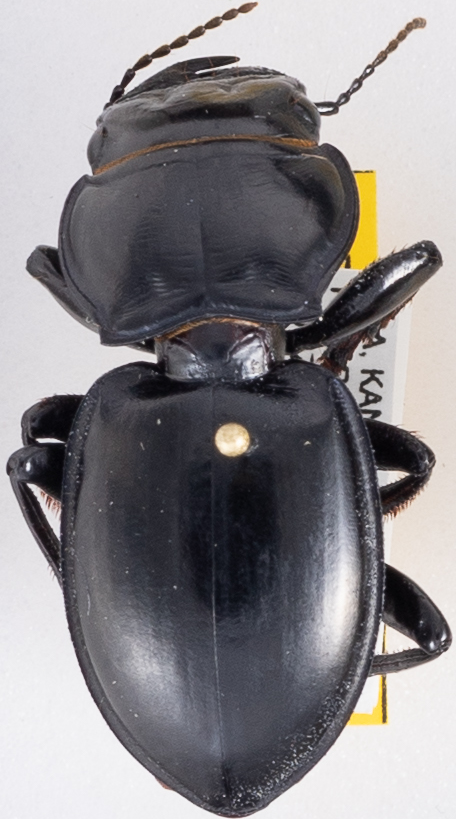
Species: Pasimachus californicus
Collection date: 2015-08-17
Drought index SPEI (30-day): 0.318
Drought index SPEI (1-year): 0.454
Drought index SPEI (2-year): -0.27